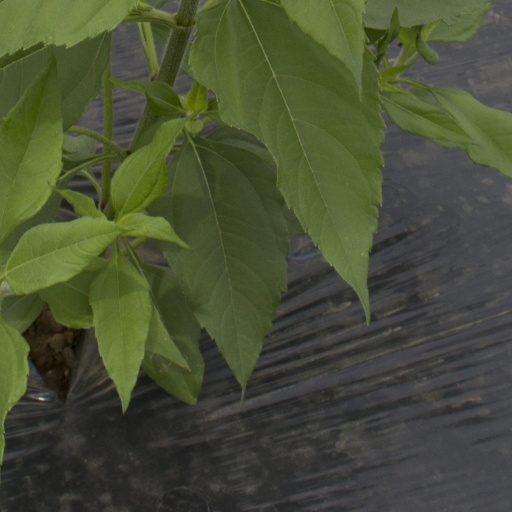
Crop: Jerusalem artichoke